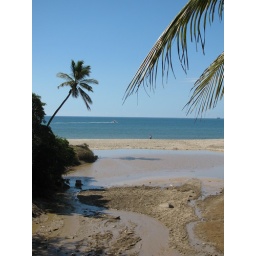
This river marks the start of the market. The palm tree made a reflection in the water.